Sophie Bessis

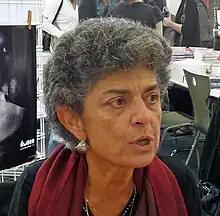

Sophie Bessis (1947) is a Tunisian-born French historian, journalist, researcher, and feminist author. She has written numerous works in French, Spanish, and English on development in the Maghreb and the Arab world, as well as the situation of women denouncing the identity imprisonment to which they are subjected. She is the recipient of the Paris Liège literary prize and was honored as Commandeur of the Order of the Republic.